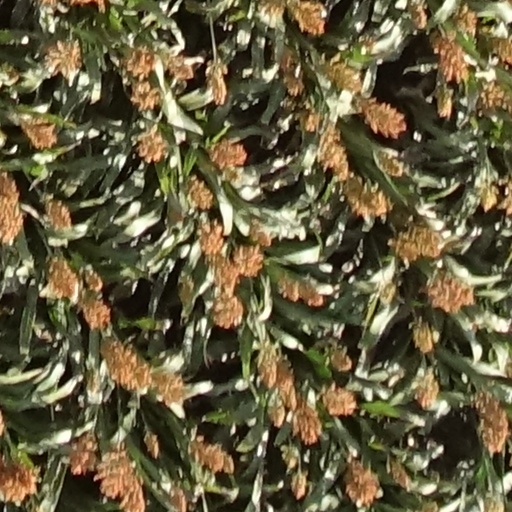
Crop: sorghum